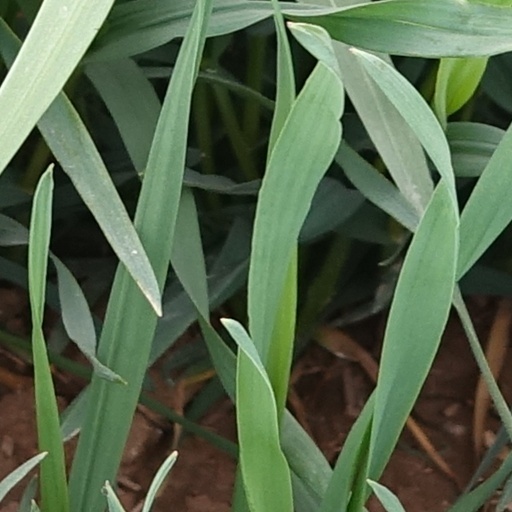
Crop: wheat